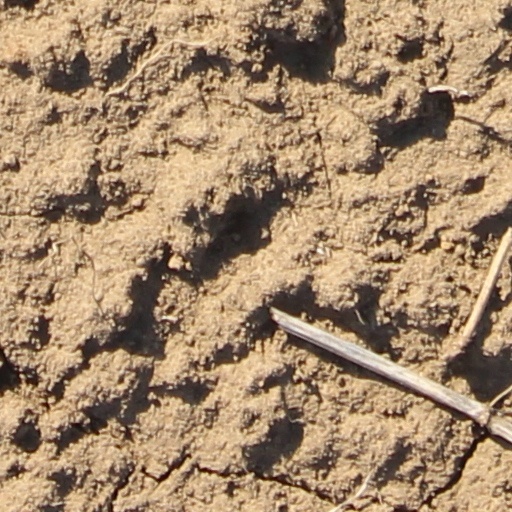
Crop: wheat